Wedding Peach

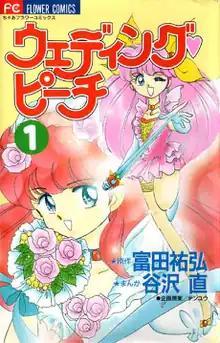
First volume cover, featuring Momoko Hanasaki

is a Japanese "shōjo" manga written by Sukehiro Tomita and illustrated by Nao Yazawa that was originally serialized in Shogakukan's "Ciao" magazine. In North America, it was translated and published by VIZ Media in its entirety, consisting of six volumes.